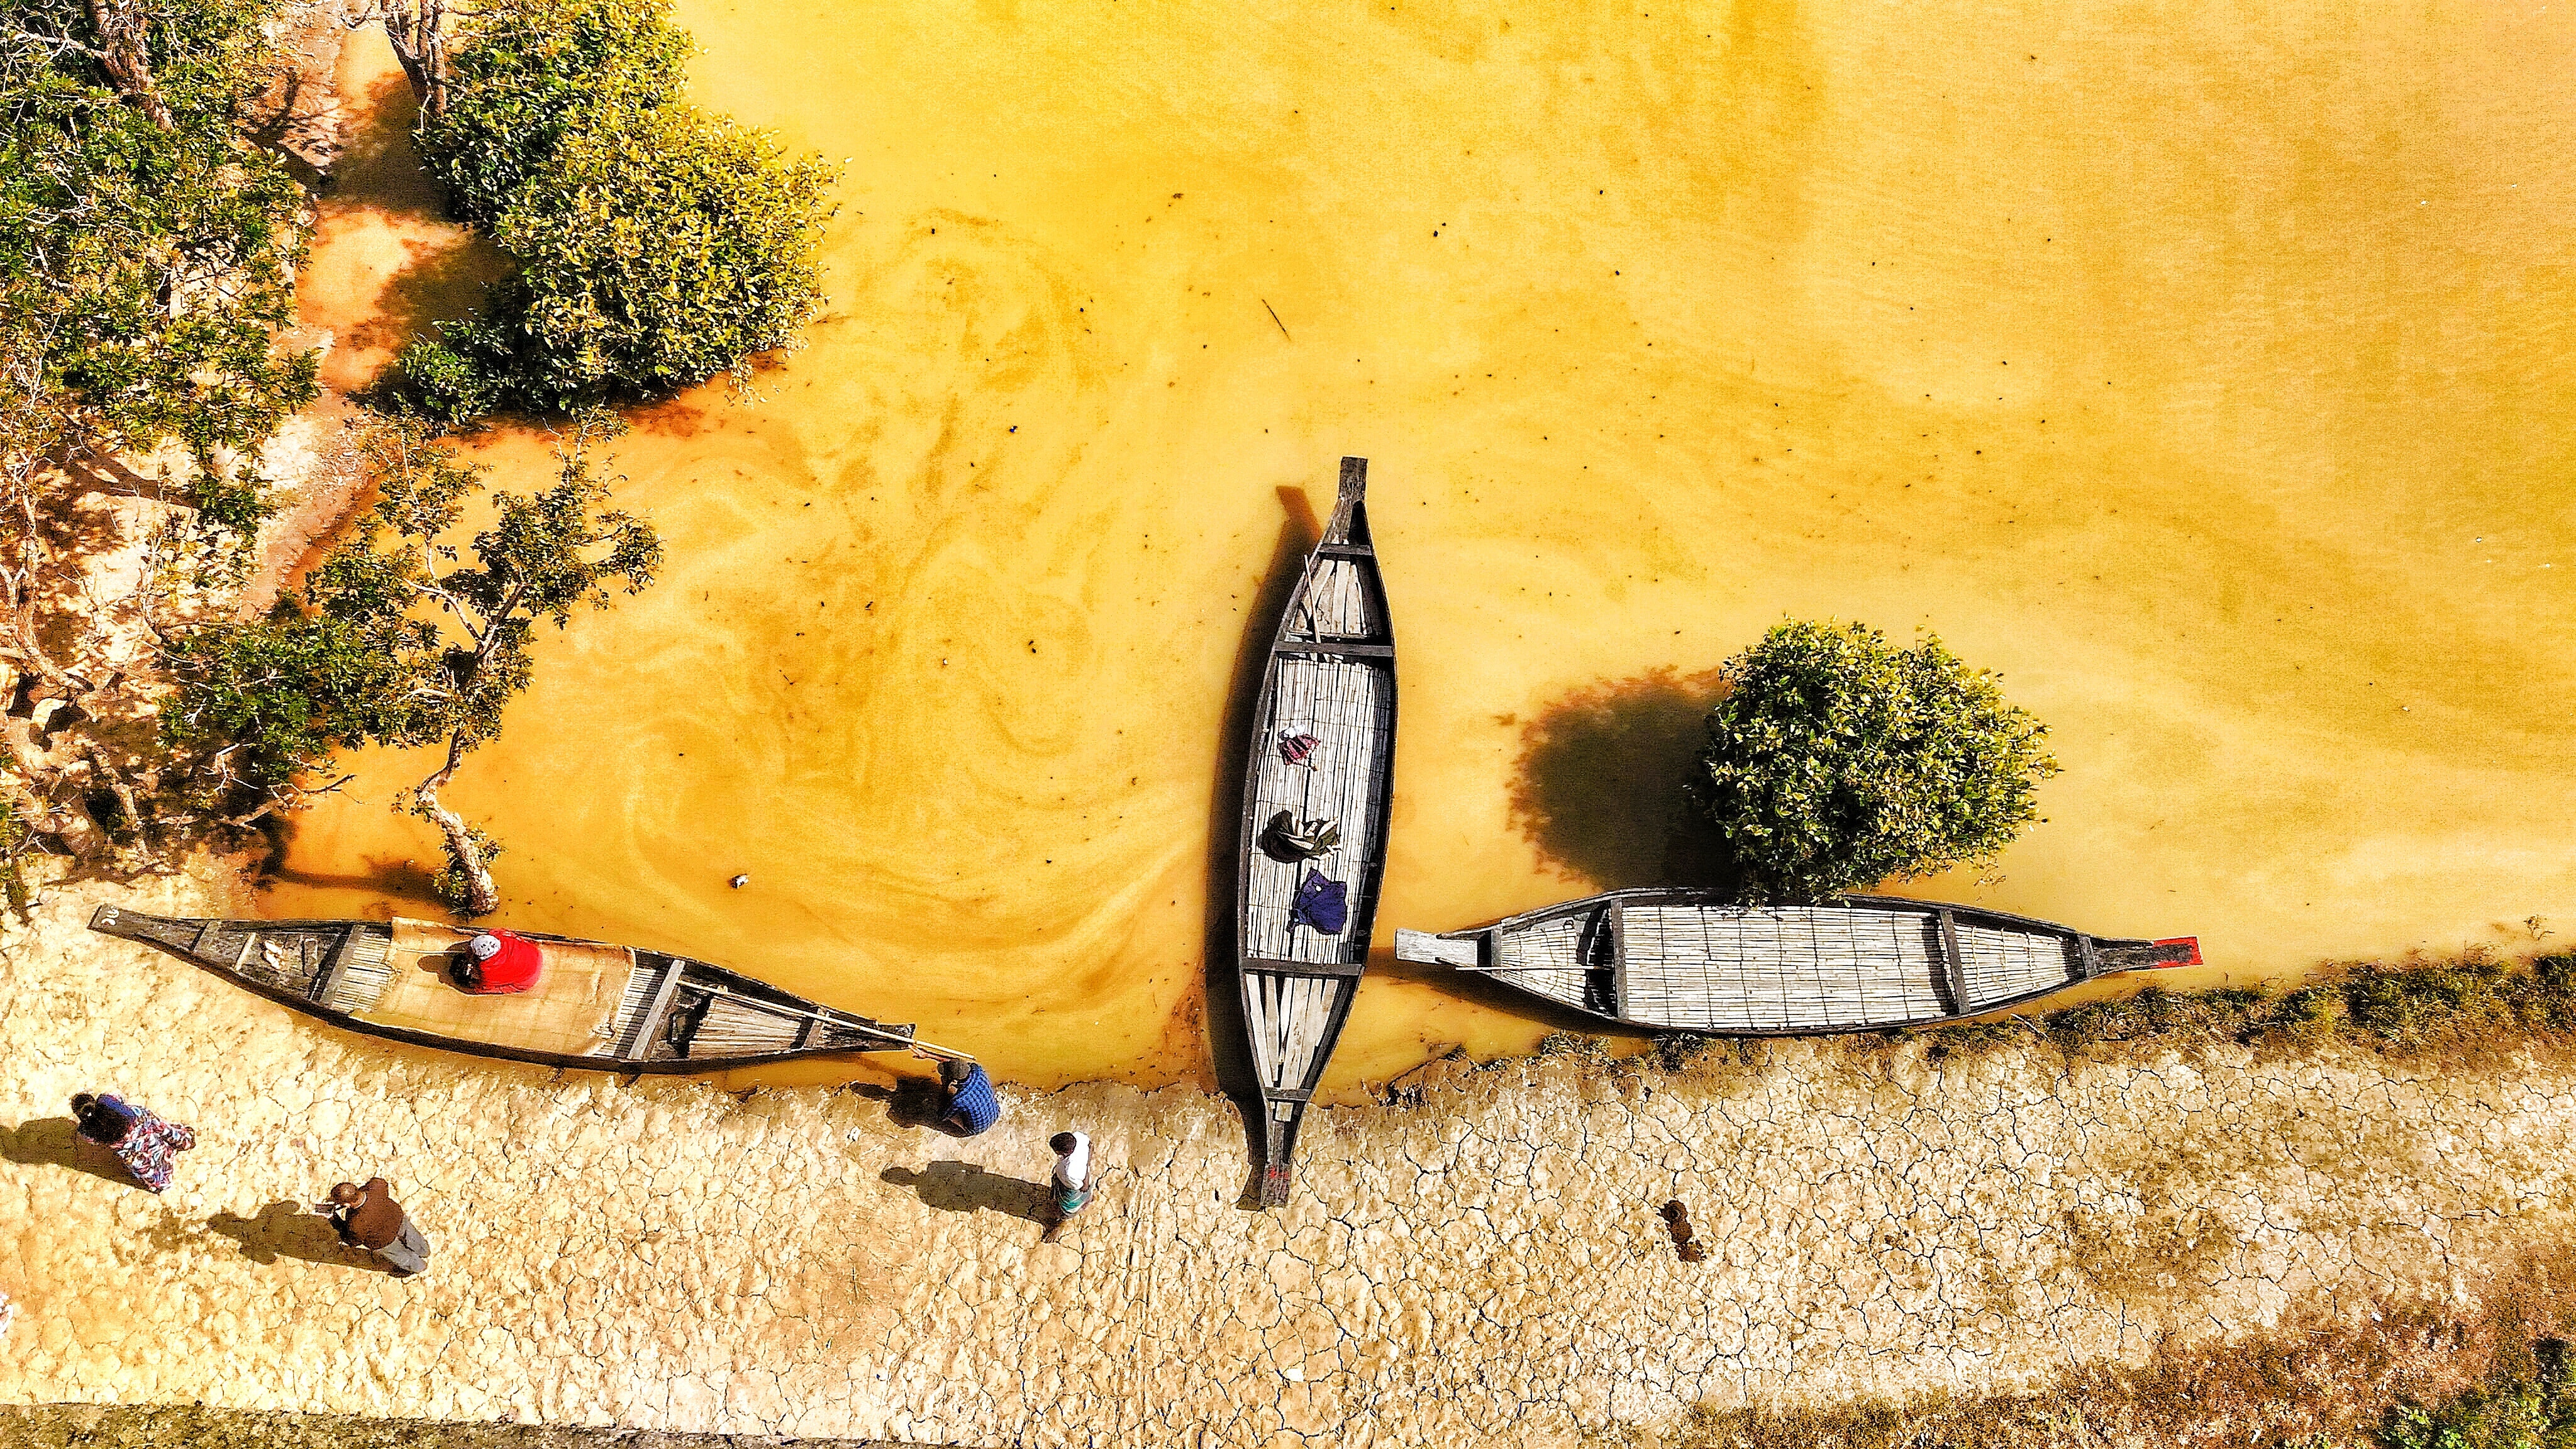
tree, photography, landscape, art, vehicle, painting